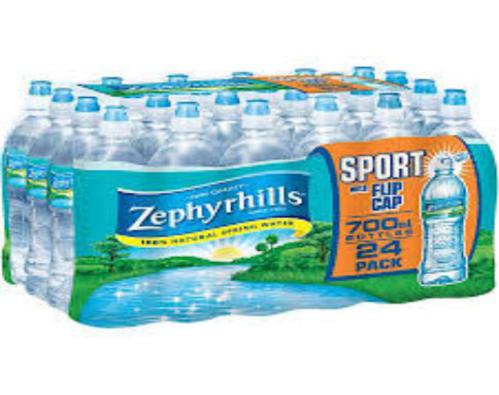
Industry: Food